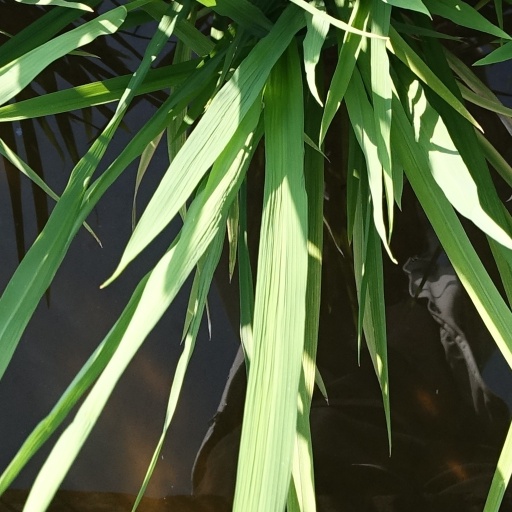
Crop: rice